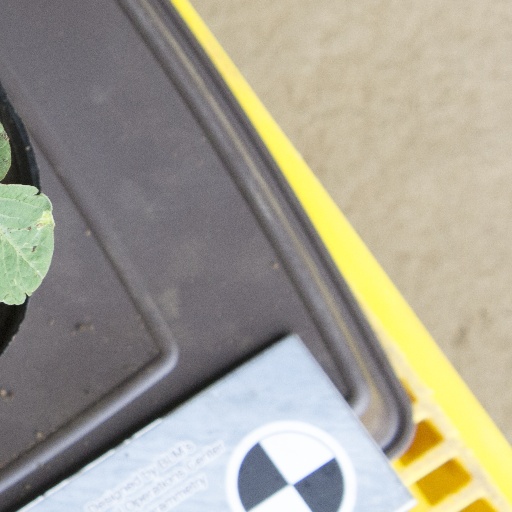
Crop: soybean